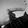
ASL letter: G